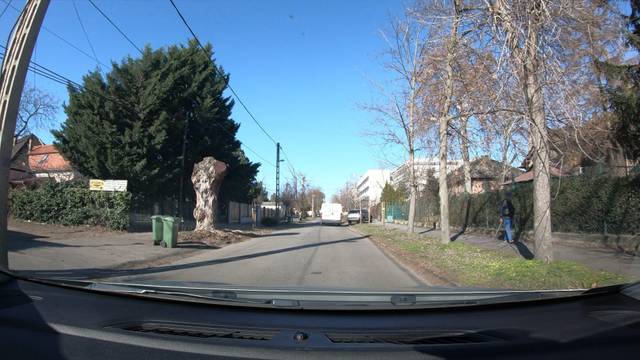
Region: Hungary
Coordinates: 47.424, 19.06